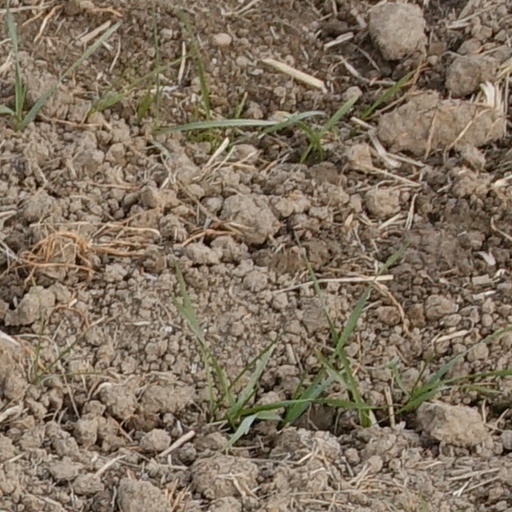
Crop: wheat